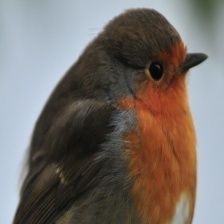
Species: AMERICAN ROBIN
Scientific name: TURDUS MIGRATORIUS
ImageNet parent category: robin